Global Child Forum

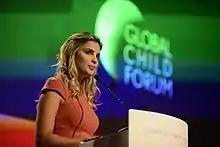
Global Child Forum

The Global Child Forum is a Swedish non-profit foundation, based in Stockholm, Sweden. The organization was founded by King Carl XVI Gustaf and Queen Silvia of Sweden in 2009 in order to advance children’s rights in accordance with the UN Convention on the Rights of the Child.